Michael Waltrip

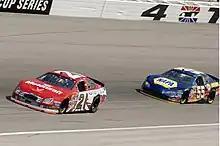
Michael Waltrip's No. 55 NAPA Dodge (right) in 2006

On January 20, 2006, Waltrip and Doug Bawel, who owned Penske Racing's No. 77 car in 2005, announced the forming of Waltrip-Jasper Racing. Because Waltrip was under contract with Bill Davis Racing, they reached a deal with BDR to oversee and supply the new team. Waltrip-Jasper fielded the No. 55 NAPA Auto Parts Dodge in the 2006 Nextel Cup Series, driven by Waltrip, with Bawel as listed owner, and Davis as a team executive. Bawel had a guaranteed starting spot in the first five races of 2006 by the No. 77 finishing 34th in the 2005 owner points, although Bawel was shutting down his team and needed a driver to pick up his team's owner points. This arrangement enabled Waltrip to make the first five races in 2006 without qualifying on time. After the first five races, this was unnecessary. Waltrip failed to qualify for the first time since 1998 at the Coca-Cola 600. He bought a slot from the No. 74 McGlynn Racing Dodge from Derrike Cope to drive in the race and to keep his streak of 262 consecutive races. Waltrip ended up missing three races total in 2006 and did not have a top-ten finish. This was attributable to BDR's lawsuit with Dodge, which meant the team did not receive manufacturer support for Waltrip or teammate Dave Blaney.